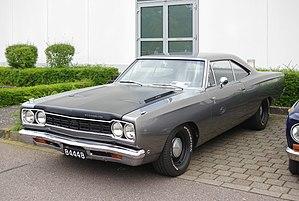
La Plymouth Road Runner est un modèle d'automobile de type « muscle car » produit par la marque Plymouth de la société Chrysler Corporation. Son nom vient du célèbre dessin animé américain Road Runner & Wile E. Coyote. Elle fut produite en 45 000 exemplaires de 1968 à 1980 et eut un grand succès grâce à sa puissance et à son prix bon marché.